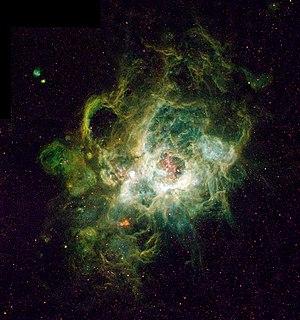
NGC 604 aussi nommée la « nébuleuse du Triangle », est une région HII découverte par William Herschel le 11 septembre 1784. Elle fait partie de la Galaxie du Triangle. C'est l'une des plus grandes régions HII du groupe local : située à plus de 2,5 millions d'années-lumière de la Terre et avec un plus grand diamètre d'environ 1500 années-lumière, soit 40 fois la taille de la partie visible de la nébuleuse d'Orion. Elle est 6300 fois plus lumineuse que la nébuleuse d'Orion et si elle se trouvait à la même distance que celle-ci, elle surpasserait l'éclat de Vénus. Comme toutes les nébuleuses en émission, son gaz est ionisé par un amas d'étoiles massives en son cœur. Dans le cas de NCG 604, environ 200 étoiles dont les masses varient de 15 à 60 masses solaires sont réparties dans au moins deux amas.
Rosetta est une mission spatiale de l'Agence spatiale européenne dont l'objectif principal est de recueillir des données sur la composition du noyau de la comète 67P/Tchourioumov-Guérassimenko et sur son comportement à l'approche du Soleil. La sonde spatiale, d'une masse de trois tonnes, s'est placée en orbite autour de la comète puis, après une période d'observation de plusieurs mois, a envoyé, le 12 novembre 2014, un petit atterrisseur, Philae, se poser sur sa surface pour analyser, in situ, la composition de son sol et sa structure. Rosetta constitue un projet phare pour l'ESA, qui y a investi plus d'un milliard d'euros. Le comité scientifique européen a décidé sa construction en 1993, après l'abandon d'un projet commun avec la NASA, avec l'objectif d'améliorer notre connaissance du processus de formation du Système solaire, dont les comètes constituent des vestiges.
La nébuleuse solaire est le nuage de gaz à partir duquel le Système solaire s'est formé.
En astronomie, une région d'hydrogène ionisé ou région H II est une nébuleuse en émission constituée de nuages principalement composés d'hydrogène et dont la plupart des atomes sont ionisés, et s'étendant parfois sur plusieurs années-lumière. L'ionisation est produite par la proximité d'une ou plusieurs étoiles très chaudes, de type spectral O ou B, qui rayonnent fortement dans l'ultraviolet extrême, ionisant ainsi le gaz alentour, à partir duquel ces étoiles se sont à l'origine formées.